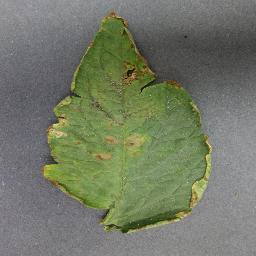
Label: Tomato___Bacterial_spot